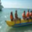
Label: ship